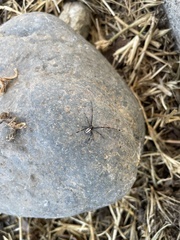
Species: Lactrodectus_hesperus